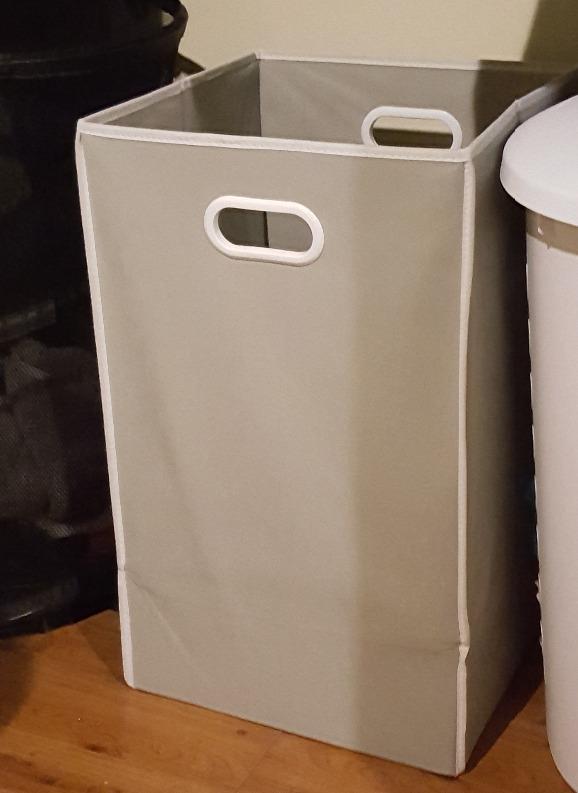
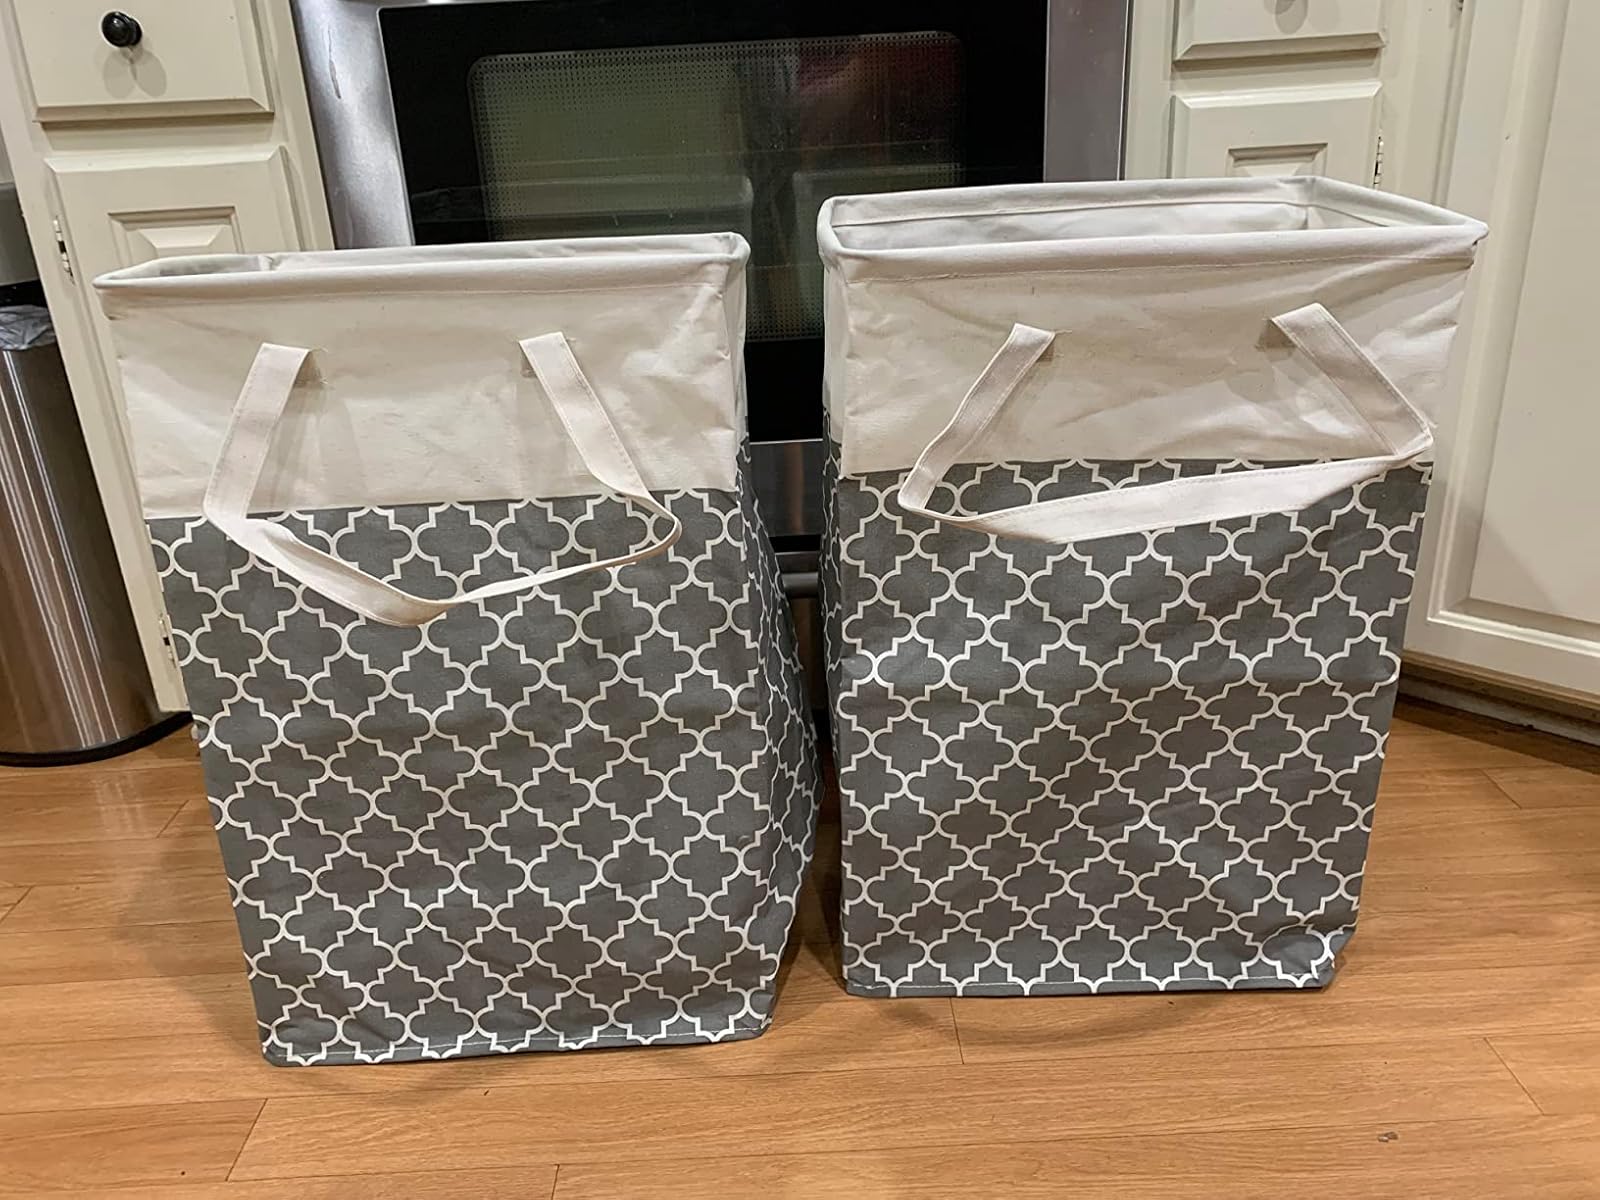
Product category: items_hamper
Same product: no